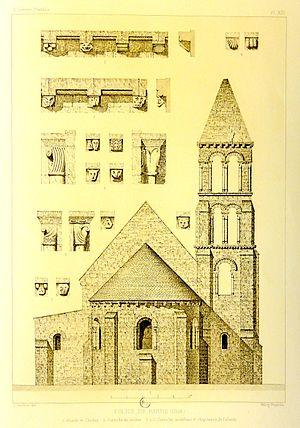
Elévation est et divers détails.
L'église Saint-Gervais-Saint-Protais de Rhuis est une église catholique paroissiale située à Rhuis, dans le département français de l'Oise et la région Hauts-de-France. C'est apparemment la première église que le petit village de Rhuis a possédé, et elle représente l'une des églises les plus anciennes de la région. De style roman, elle a été édifiée au milieu du XIᵉ siècle, mais le clocher n'a été bâti qu'à la fin du siècle, en même temps que le chœur fut prolongée d'une abside en hémicycle. La nef est de plan basilical et extrêmement sobre, sans chapiteaux, les grandes arcades retombant sur des impostes agrémentés d'un décor géométrique simple. Les dernières travées des bas-côtés forment des chapelles, dont celle du nord est en même temps la base du clocher. Elle est voûtée d'arêtes, alors que son homologue au sud a été voûté d'ogives vers 1125. La nef est de nouveau recouverte d'une charpente apparente depuis la profonde restauration des années 1964-1970, et les bas-côtés sont simplement plafonnés. Le chœur est mieux éclairé que la nef, mais également dépourvu d'ornementation, et sa voûte en cul de four consiste en fait d'un clayage d'osier.